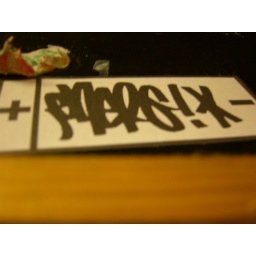
lower ground floor of School of art and desing (MK), stuck above a door. wolverhampton university north campus